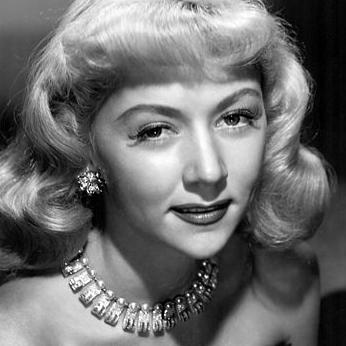
Age: 23